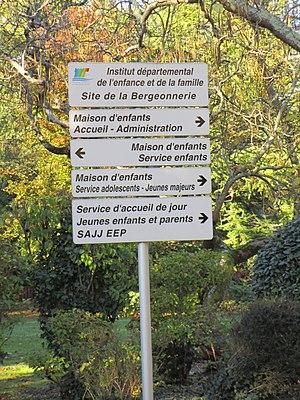
Site de l'institut départemental de l'enfance et de la famille à Tours, dans le quartier de la Bergeonnerie
L'aide sociale à l'enfance désigne, en France, une politique sociale menée dans le cadre de l'action sociale, définie par l'article L 221-1 du code de l'action sociale et des familles. Ce terme désigne aussi le service proprement dit qui, dans tel ou tel conseil départemental, met en place cette politique.
Les foyers d'enfants en France sont les établissements ou foyers d'accueil avec hébergement de mineurs dans le cadre de l'aide sociale à l'enfance.